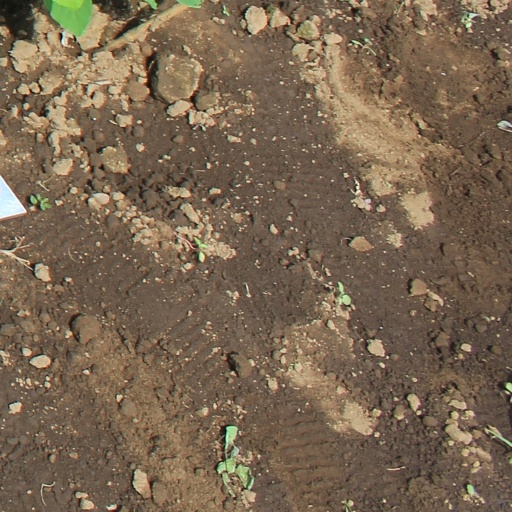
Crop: soybean